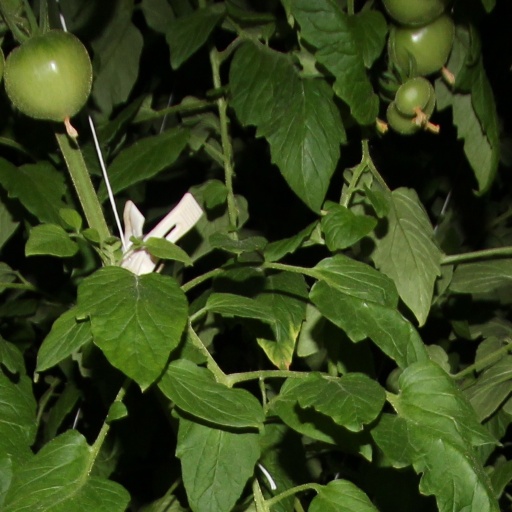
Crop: tomato